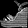
Label: Sandal